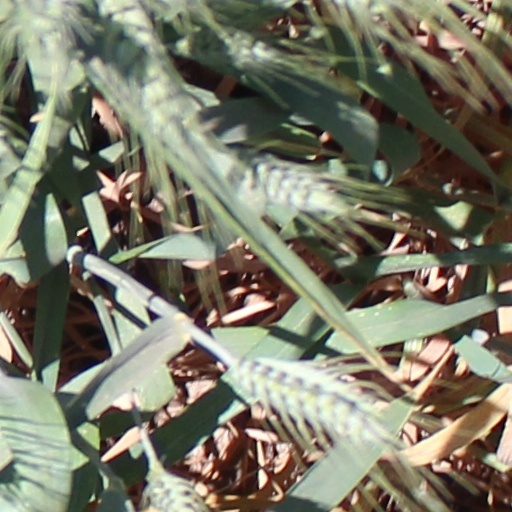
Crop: wheat